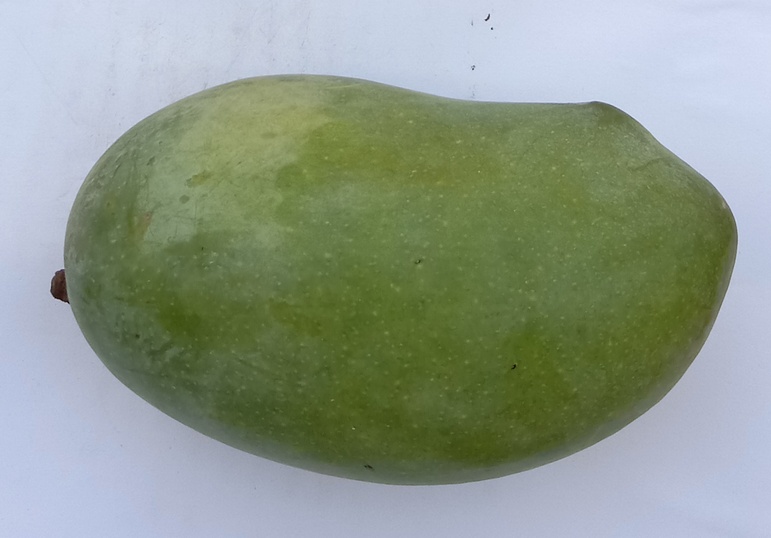
Mango variety: Chaunsa (Black)